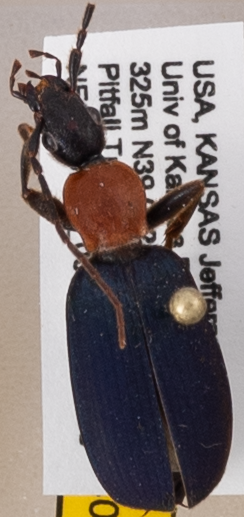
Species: Galerita atripes
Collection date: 2019-07-09
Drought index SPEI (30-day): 0.9
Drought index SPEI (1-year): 1.45
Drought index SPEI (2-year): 0.71